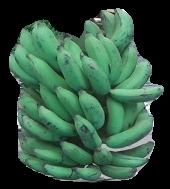
Variety: elakki-bale
Grade: grade3